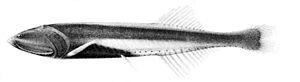
Cyclothone pallida est une espèce de poissons appartenant à la famille des Gonostomatidae.